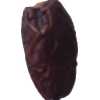
Label: dates